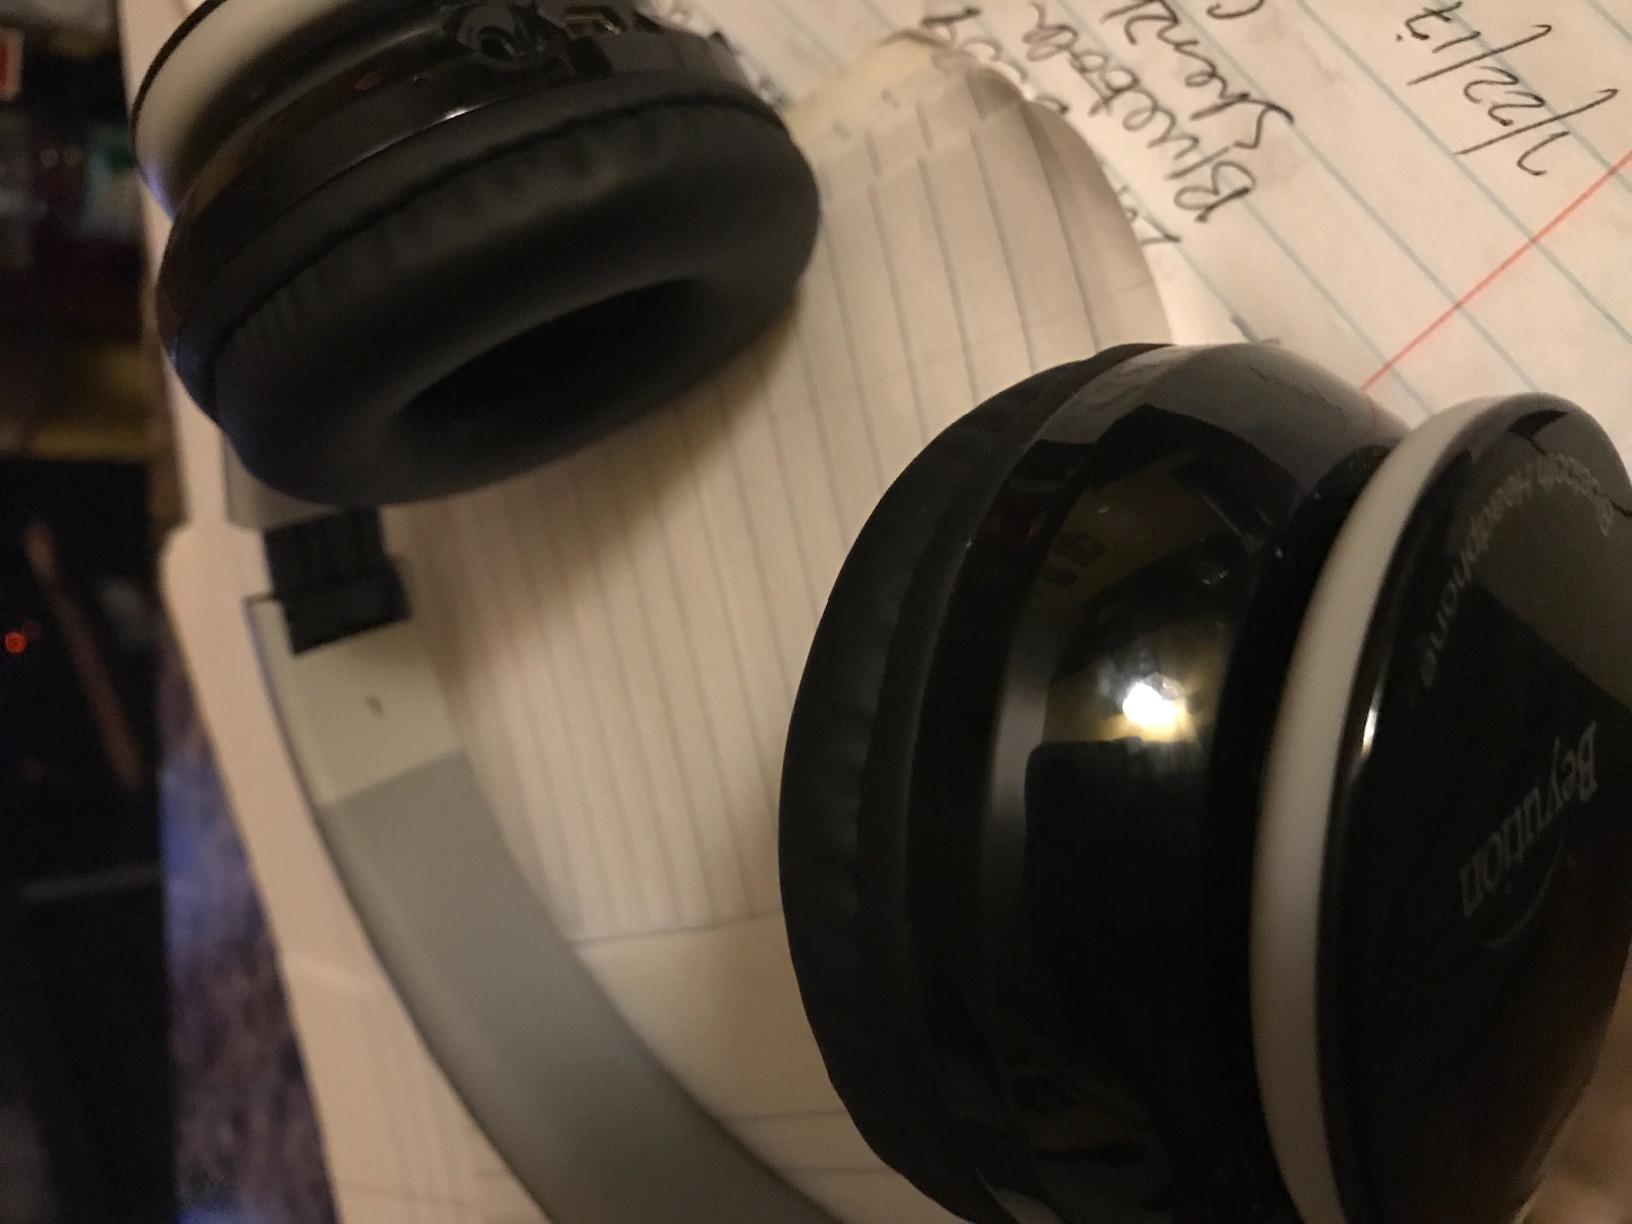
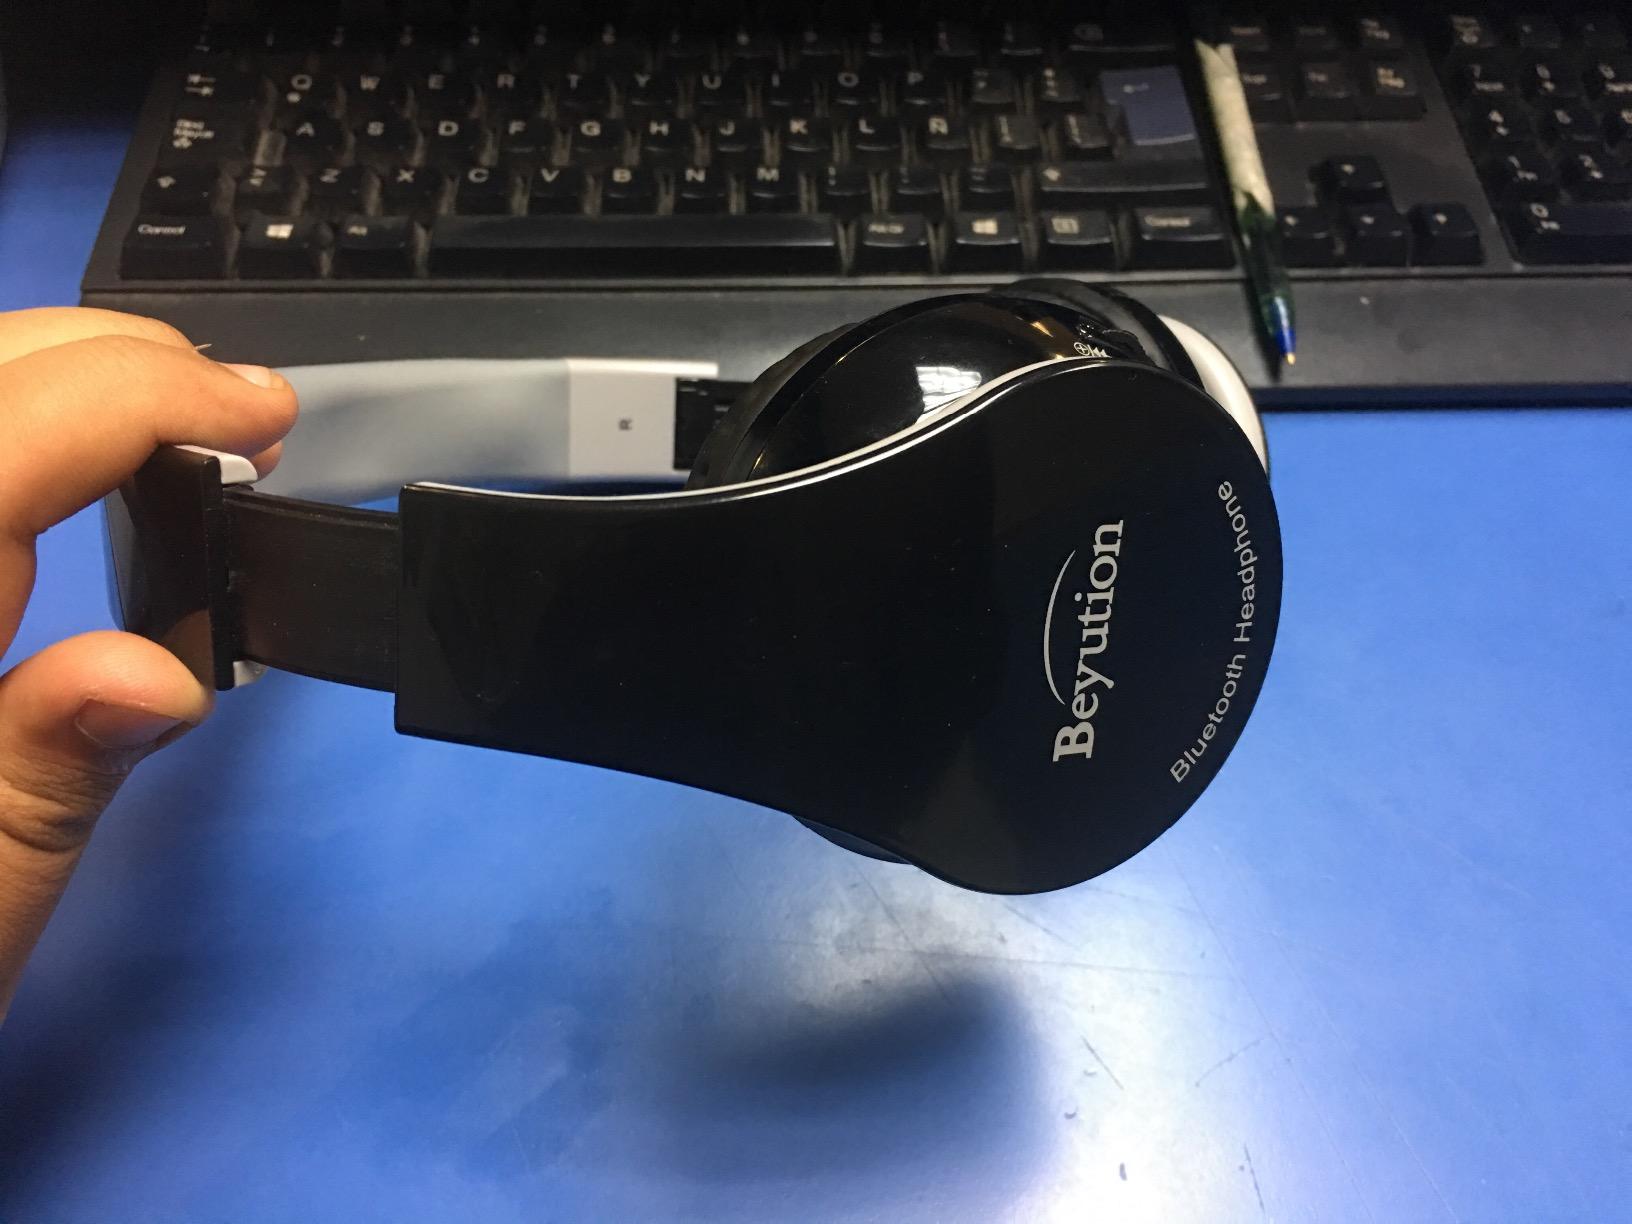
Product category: headphones
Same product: yes